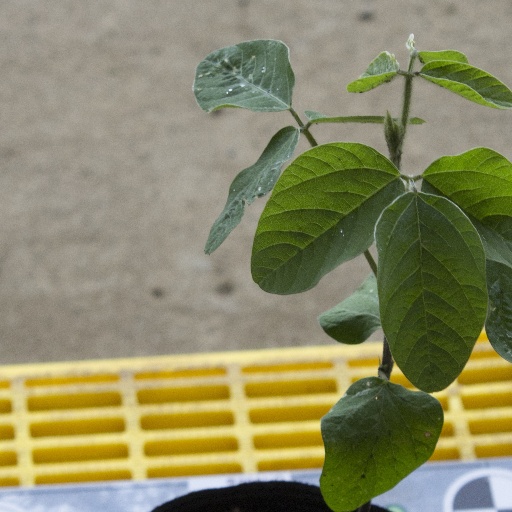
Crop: soybean